Nate Smith (pitcher)

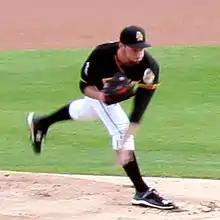
Smith with the Salt Lake Bees in 2009

Nate David Smith (born August 28, 1991) is an American former professional baseball pitcher. Despite spending time on the 40-man roster of the Los Angeles Angels, he never played in Major League Baseball (MLB).